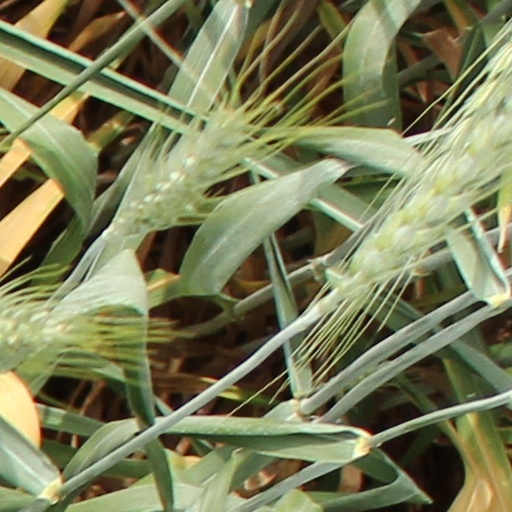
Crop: wheat